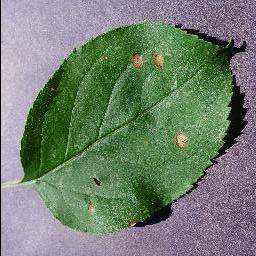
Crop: apple
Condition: black_rot